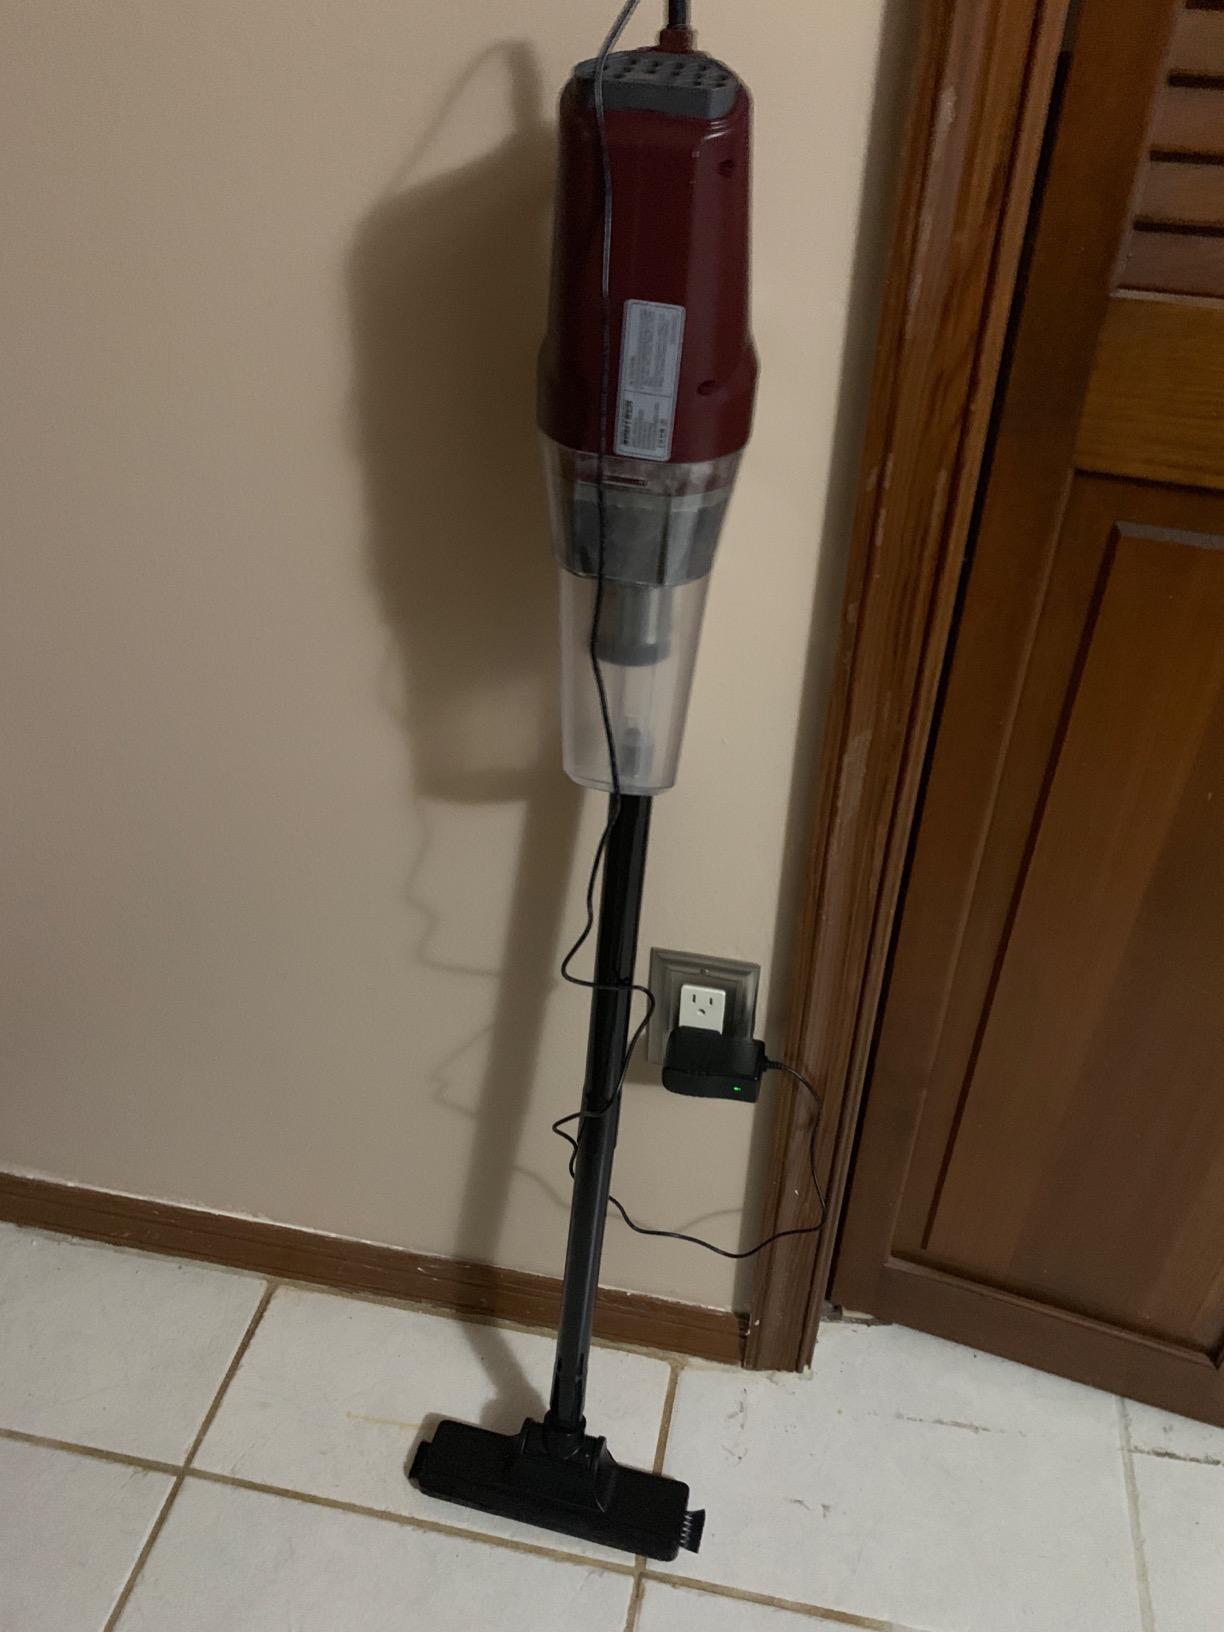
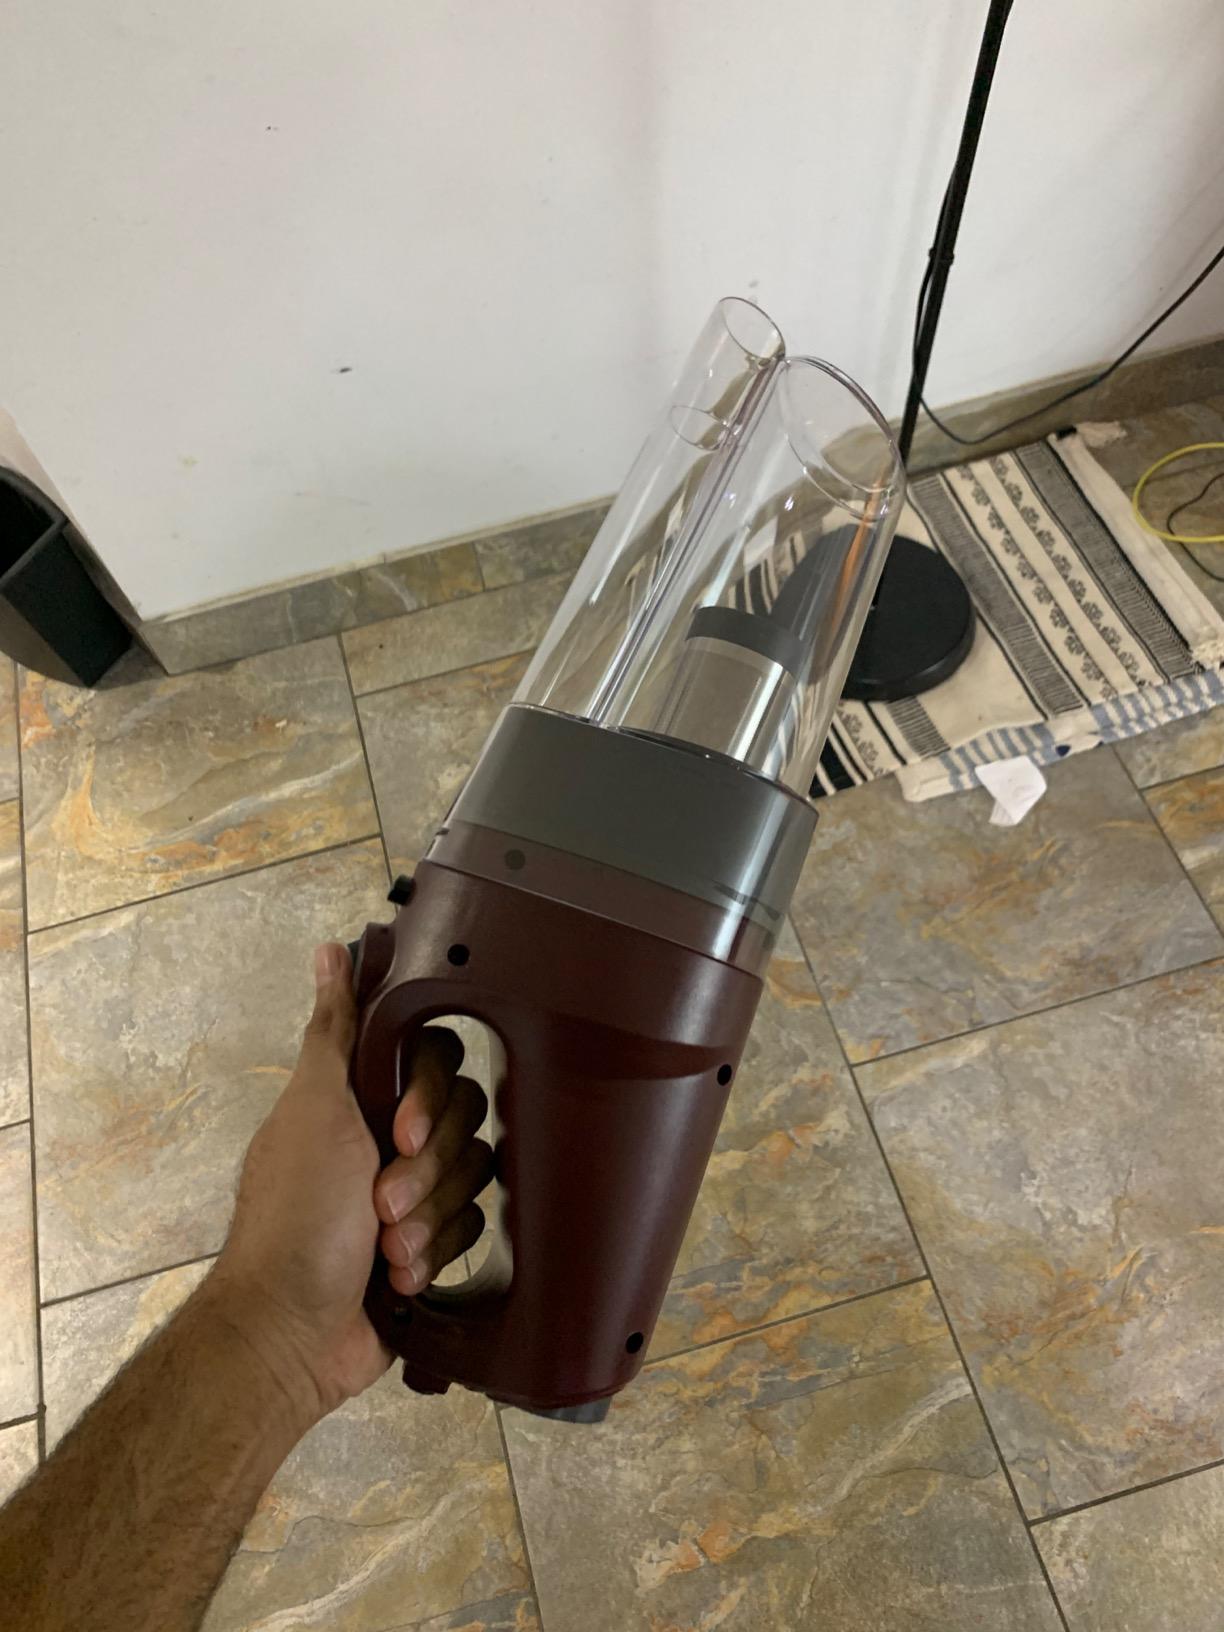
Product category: items_vacuum
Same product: yes